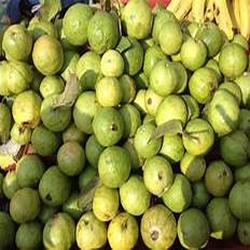
Label: Guava